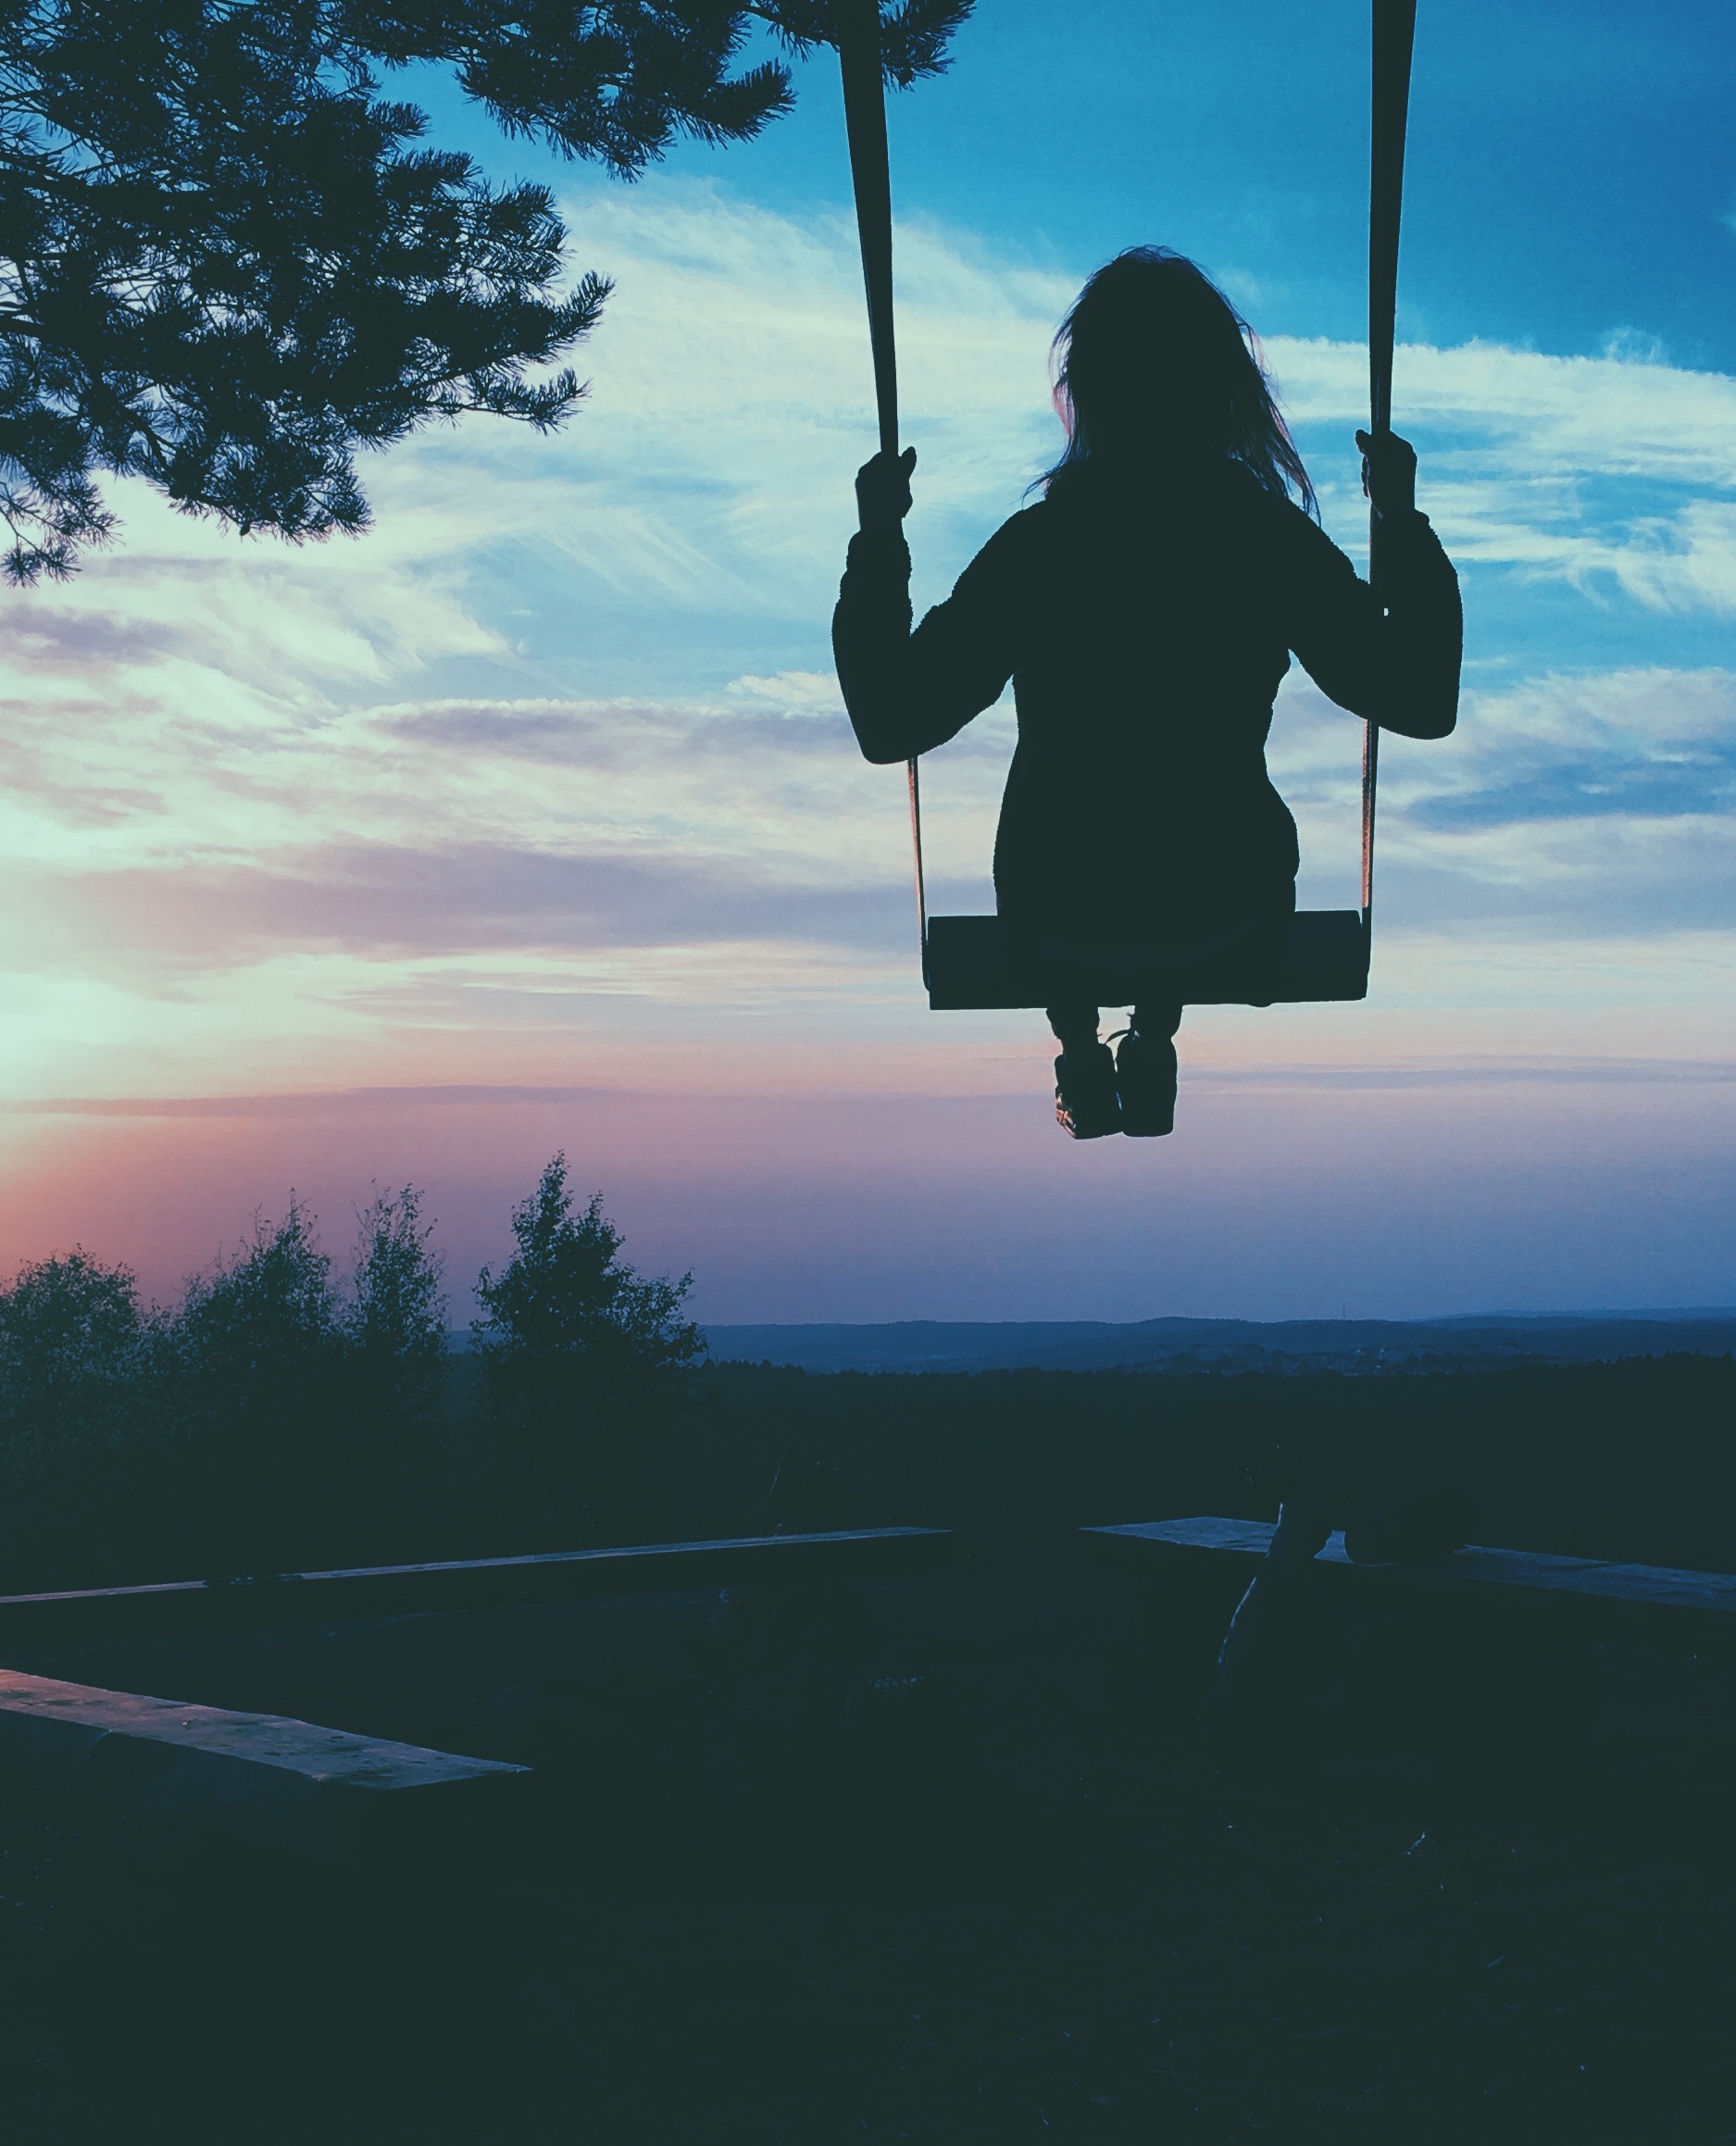
horizon, silhouette, cloud, sky, sunset, sunlight, morning, wind, jumping, dusk, reflection, screenshot, atmospheric phenomenon, atmosphere of earth